Close to the Edge

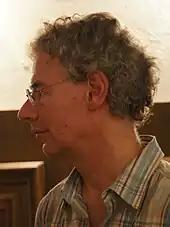
Drummer Bill Bruford left the band after the album was recorded.

During their month at Advision, "Melody Maker" reporter and band biographer Chris Welch paid a visit to observe the group at work. Welch described a stressful atmosphere, coupled with "outbursts of anarchy" from Bruford, Howe, and Wakeman and disagreement from each member after one mix of a song section was complete. Welch sensed that the band were not a cohesive unit, with Anderson and Howe the only ones who knew what direction the album was to take, leaving the rest adding bits and pieces "to a vast jigsaw of sound", to which Squire and Offord were the two who helped put their idea into shape. Wakeman and Bruford, to Welch, remained "innocent bystanders" in the matter. In one instance, Welch arrived at the studio to hear a preview of a completed passage that took several days of round-the-clock work to produce. He heard a dull thud, to find that Offord had fallen asleep on top of the mixing console from exhaustion, "leaving music from the spinning tape deck blaring at an intolerable level". Howe later disagreed with Welch's description, and said his report might have been based on Bruford's comments at the time. Howe said that the main source of tension was between Squire and Bruford, particularly when Squire suggested that Bruford alter his drumming to accommodate bass parts that Squire wanted to play.